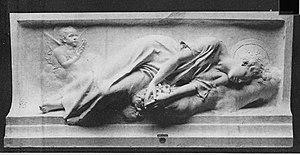
Emmanuel Hannaux bas relief
Emmanuel Hannaux, né le 31 janvier 1855 à Metz et mort le 19 mai 1934 à Paris, est un sculpteur et médailleur français.